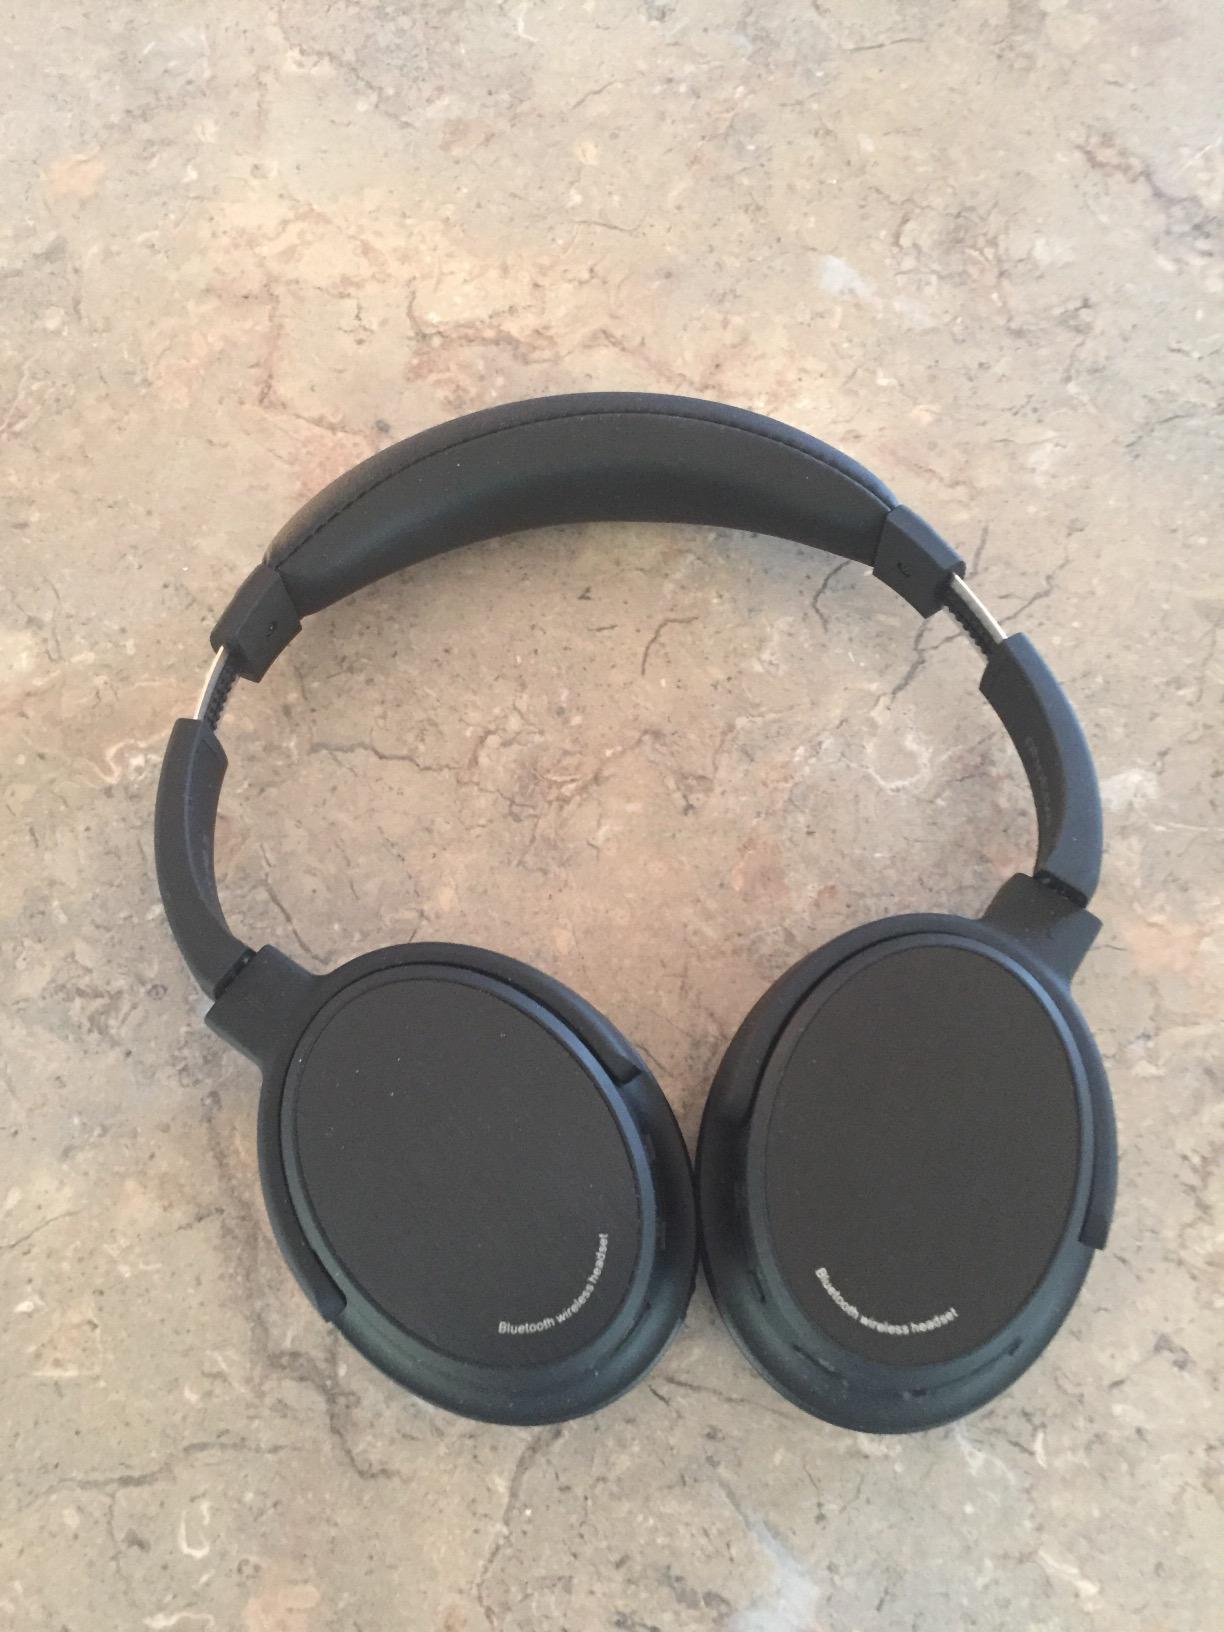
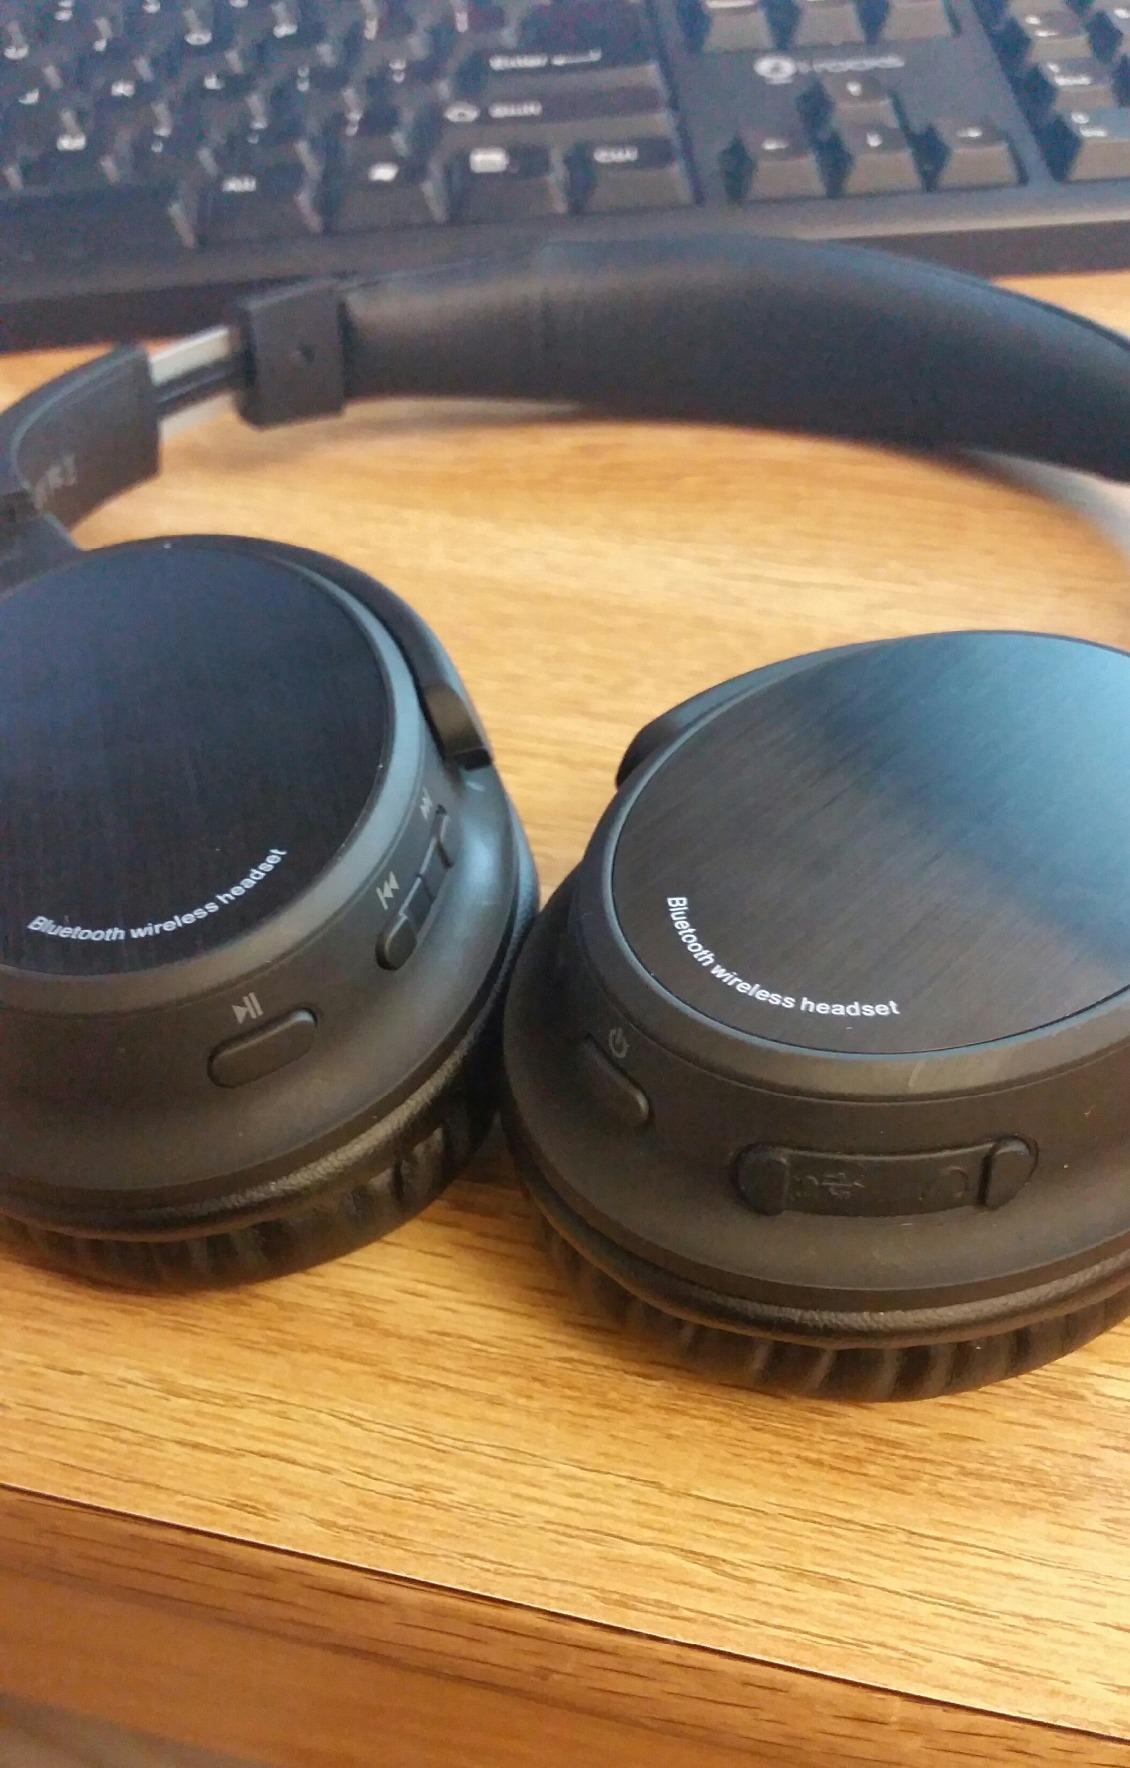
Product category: headphones
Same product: yes